Friends Meetinghouse and School

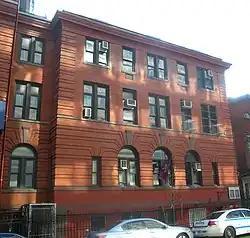
The school at 112 Schermerhorn St. was built in 1902

The meeting house, at 110 Schermerhorn Street, was built in 1857 and is a -story building built of red brick with brownstone details. Its design is attributed to Charles T. Bunting.